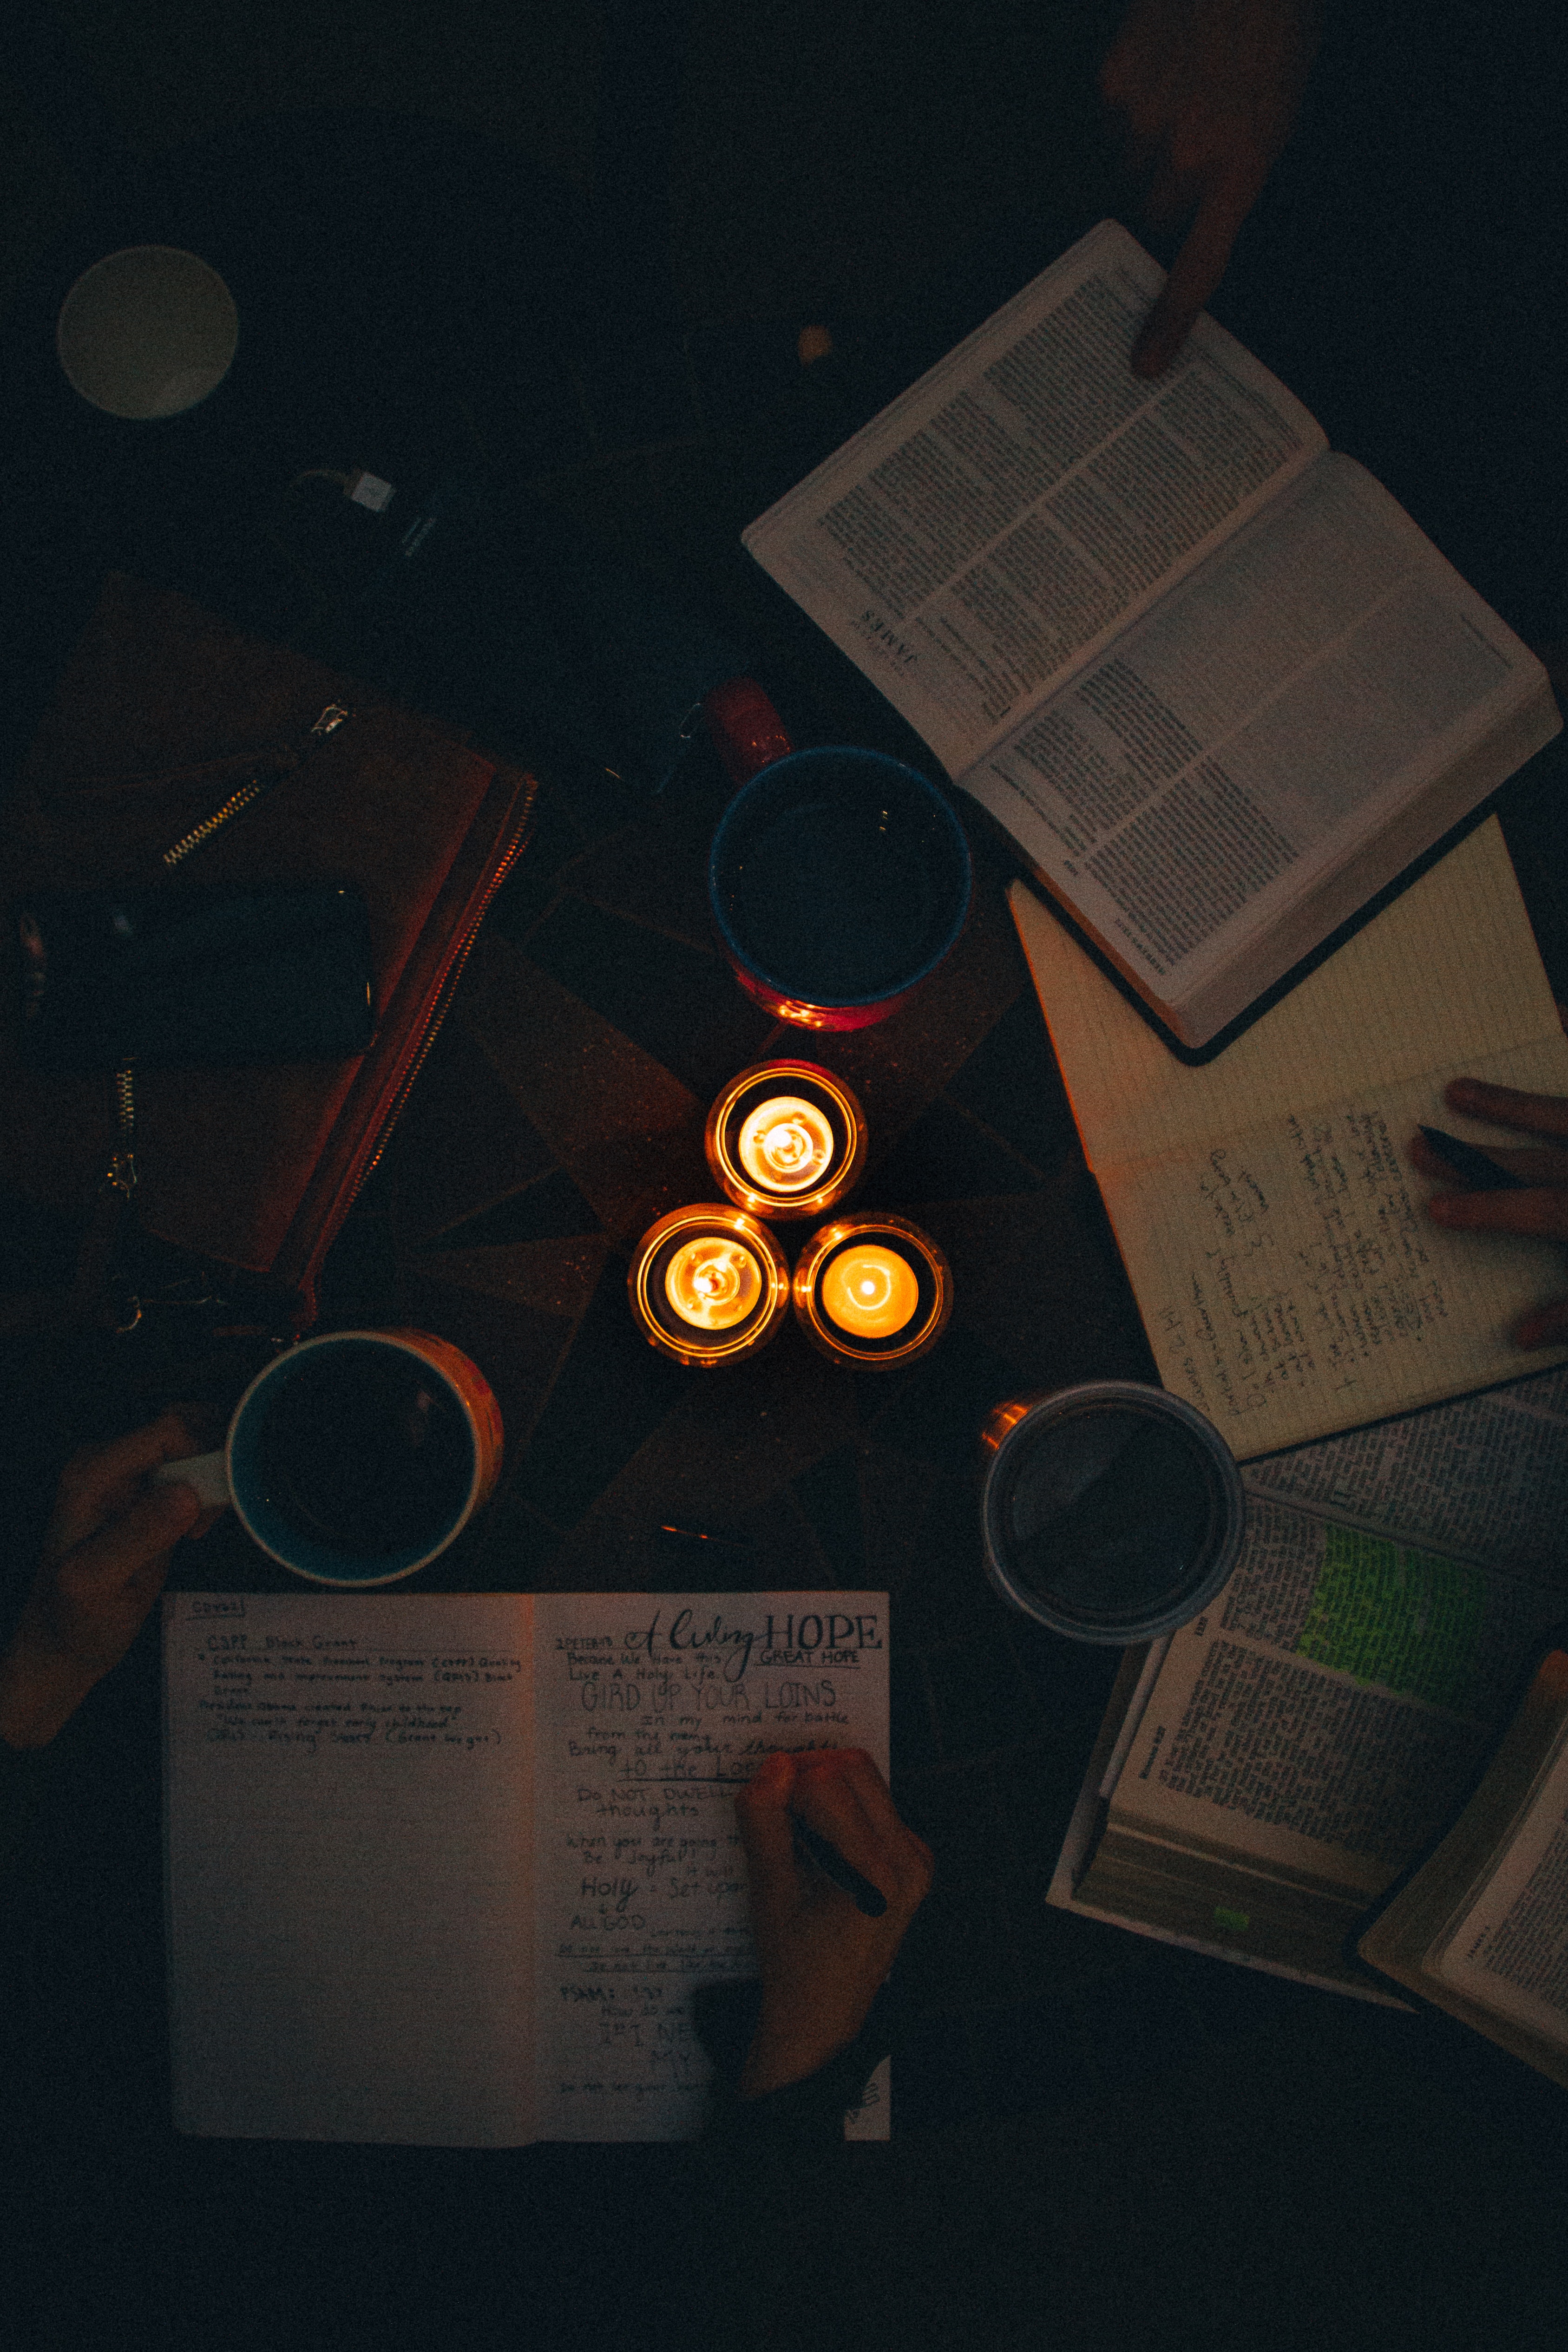
eyewear, glasses, design, space, vision care, still life photography